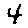
Label: 4